Saint-Justin, Gers

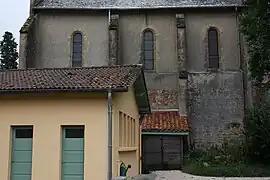
The church in Saint-Justin

Saint-Justin is a commune in the Gers department in southwestern France.